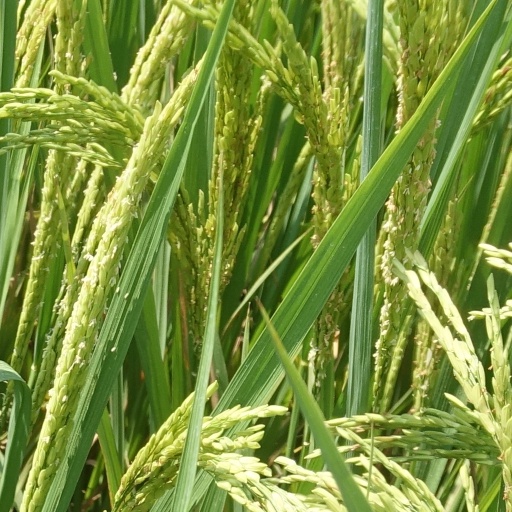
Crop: rice